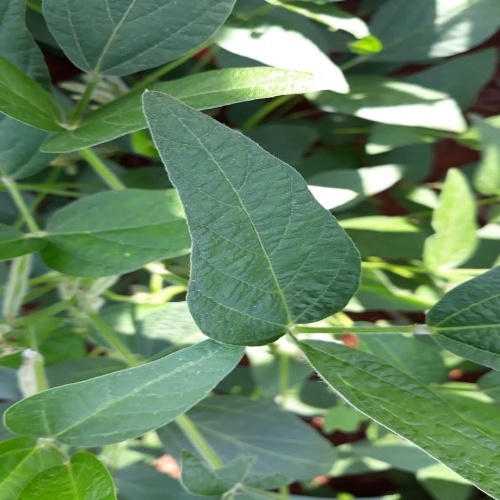
Label: Healthy